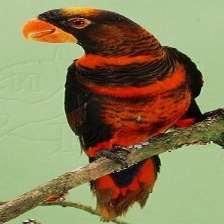
Species: DUSKY LORY
Scientific name: PSEUDEOS FUSCATA
ImageNet parent category: lorikeet